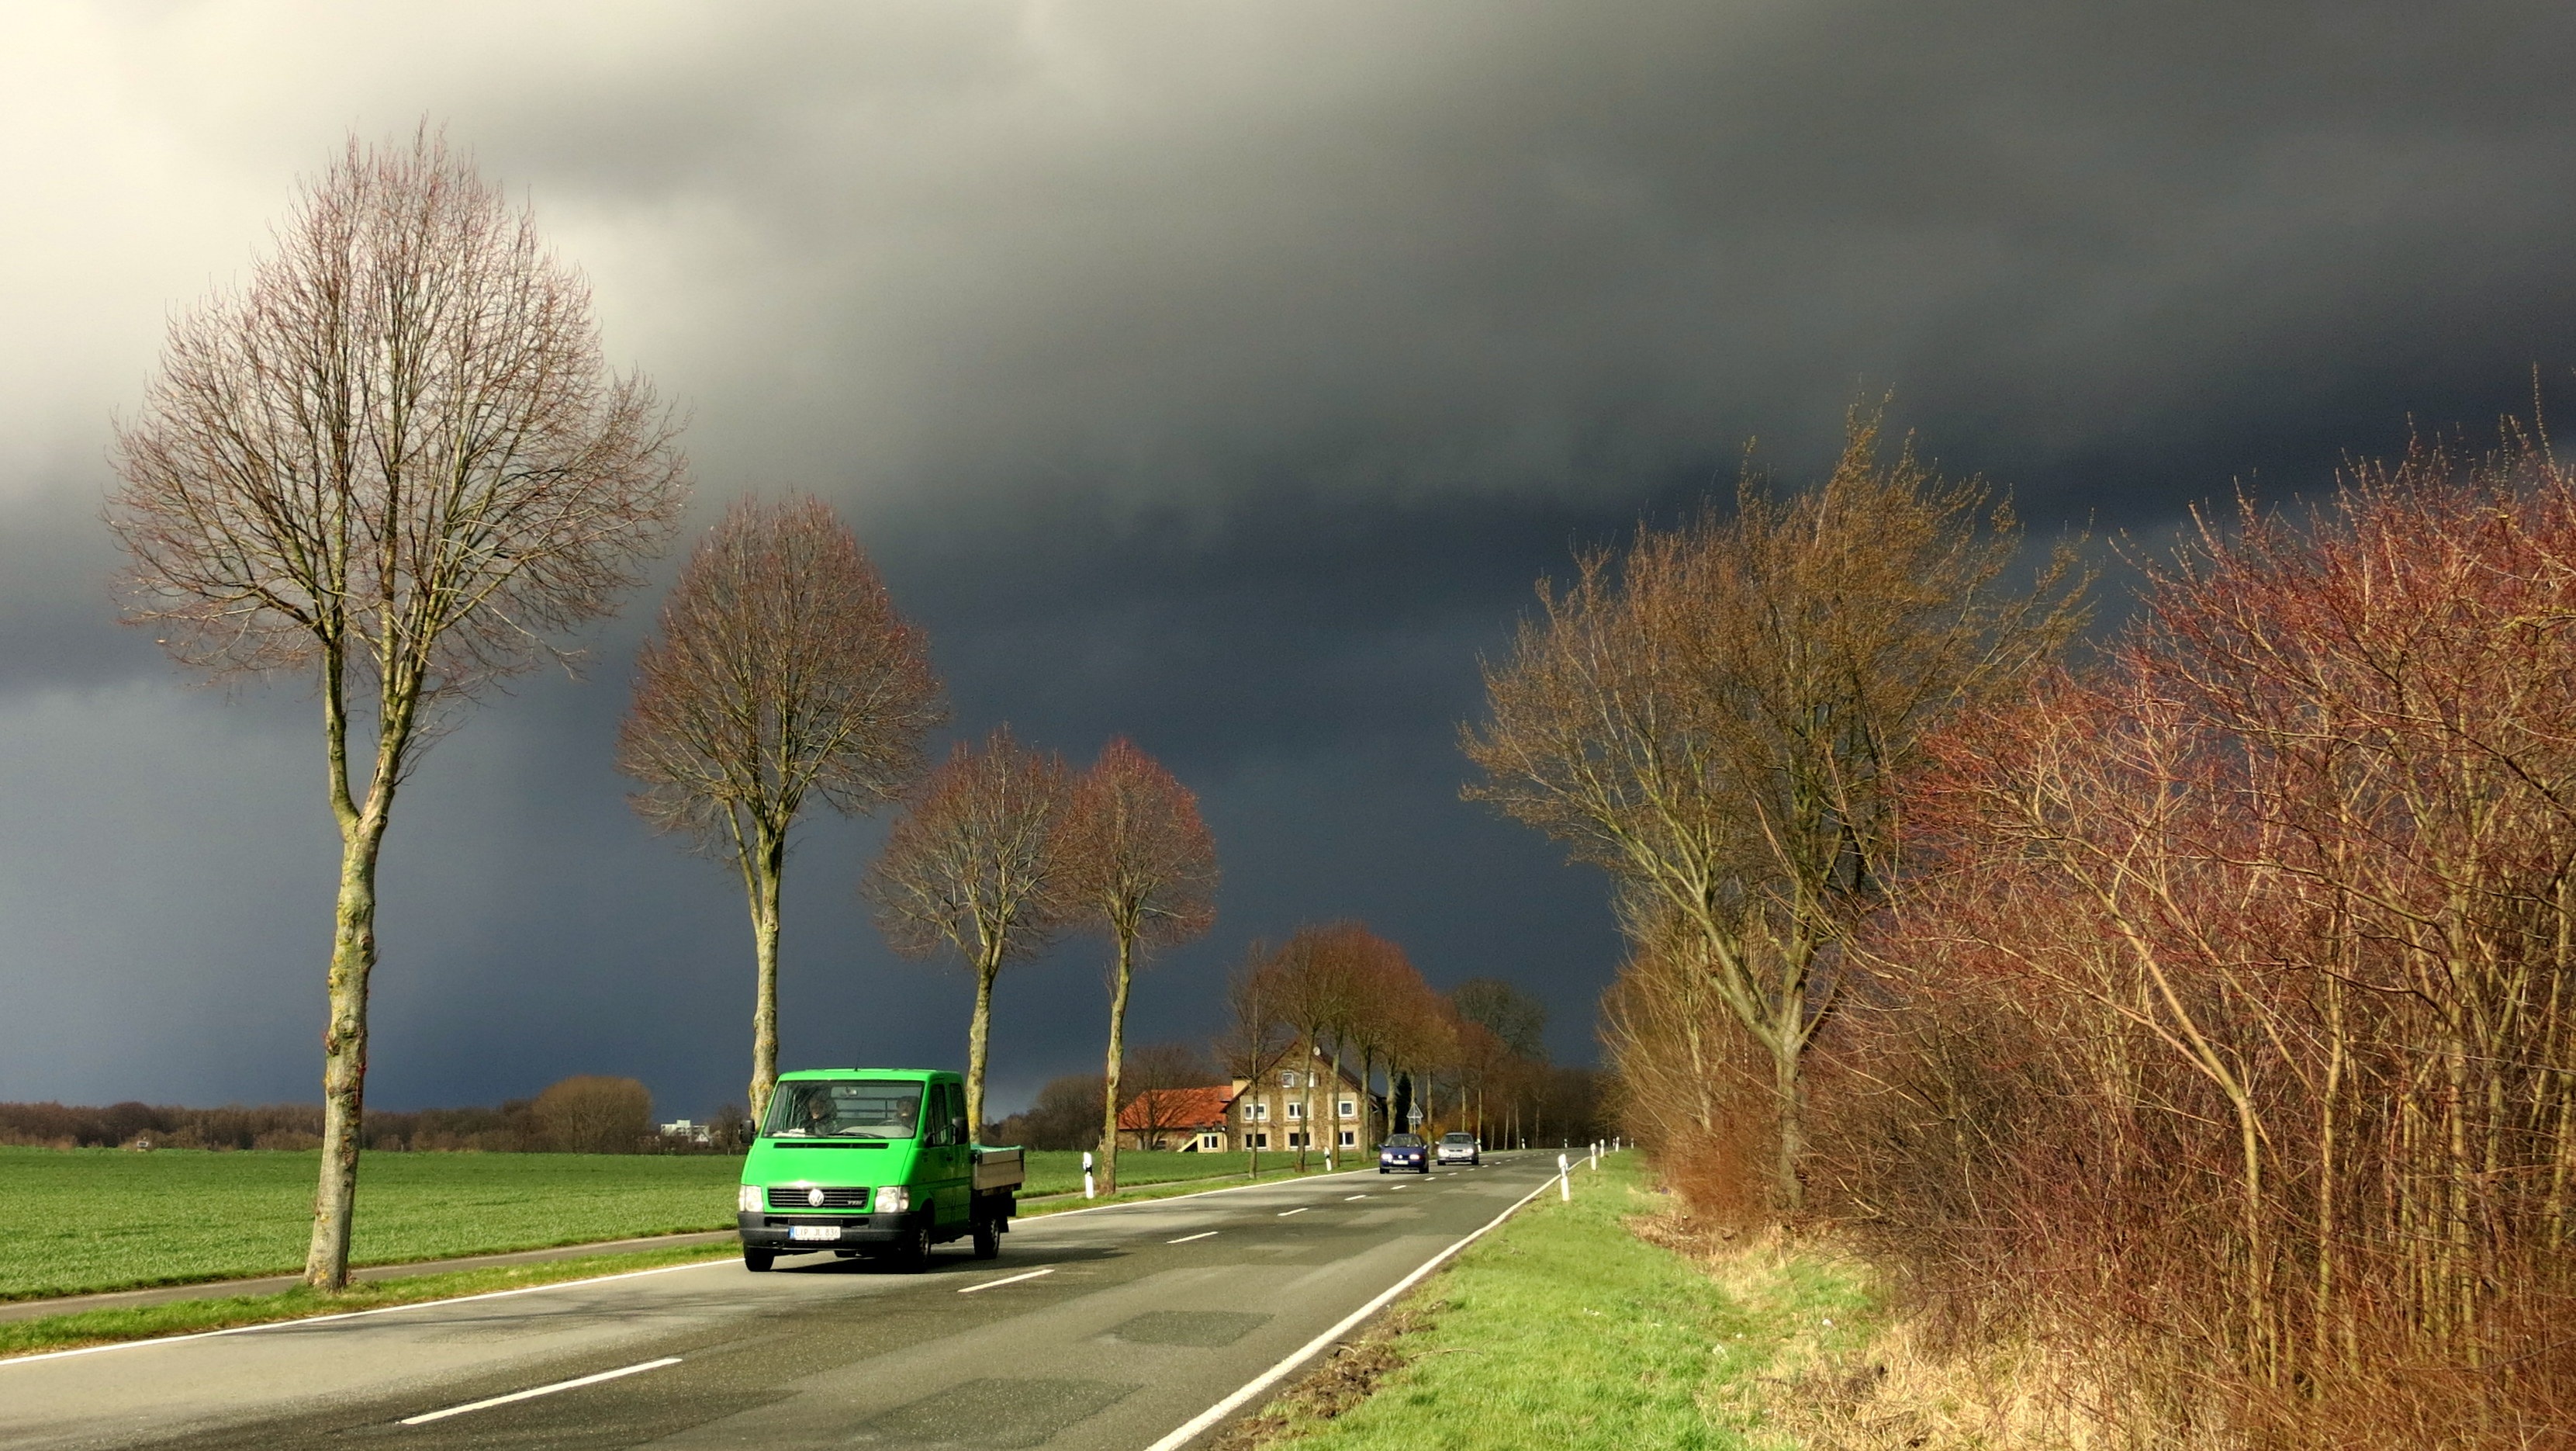
landscape, tree, nature, grass, sky, fog, road, mist, morning, highway, autumn, storm, auto, season, clouds, infrastructure, gloomy, mood, away, rural area, atmospheric phenomenon, woody plant